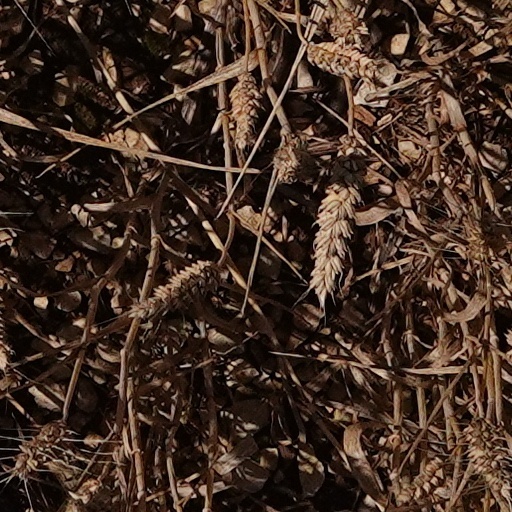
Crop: wheat